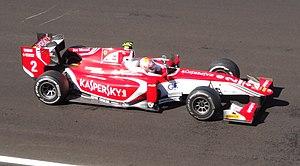
Antonio Fuoco, né le 20 mai 1996 à Cariati, est un pilote automobile italien.